Fishing industry in South Korea

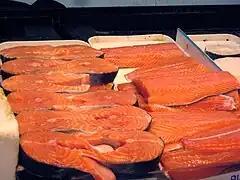
Salmon dish

South Korea holds one of highest seafood production and consumption rates in the world, and since 1980, their per capita daily average fish consumption has been ever-increasing by 2.2%. The consumption of fish species such as yellow croaker, largehead hairtail and flatfish were more traditional, whereas since the start of the 2000s South Korea has seen a move to high-valued seafood such as King crab, salmon and shrimp. It is known that the expenditure of particular fish species positively correlates with an individual's income; i.e.: where income rises, so does the expenditure of fish.